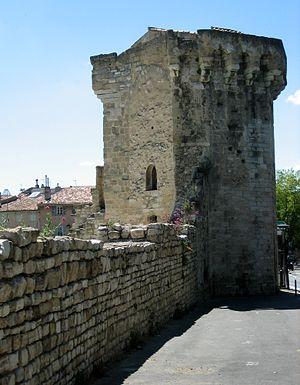
La Tourreluque est une tour d'angle, vestige du rempart construit au Moyen Âge autour d'Aix-en-Provence. Elle a servi de poudrière. Elle est contiguë à l'établissement des thermes d'Aix-en-Provence dont elle est la limite nord.
Aliénor de Comminges, fille de Bernard VIII, comte de Comminges et de Mathe de l’Isle-Jourdain. Elle était vicomtesse de Turenne, dame de Meyrargues, épouse de Guillaume III Roger de Beaufort, neveu de Clément VI et frère de Grégoire XI, mère de Raymond VIII de Turenne.